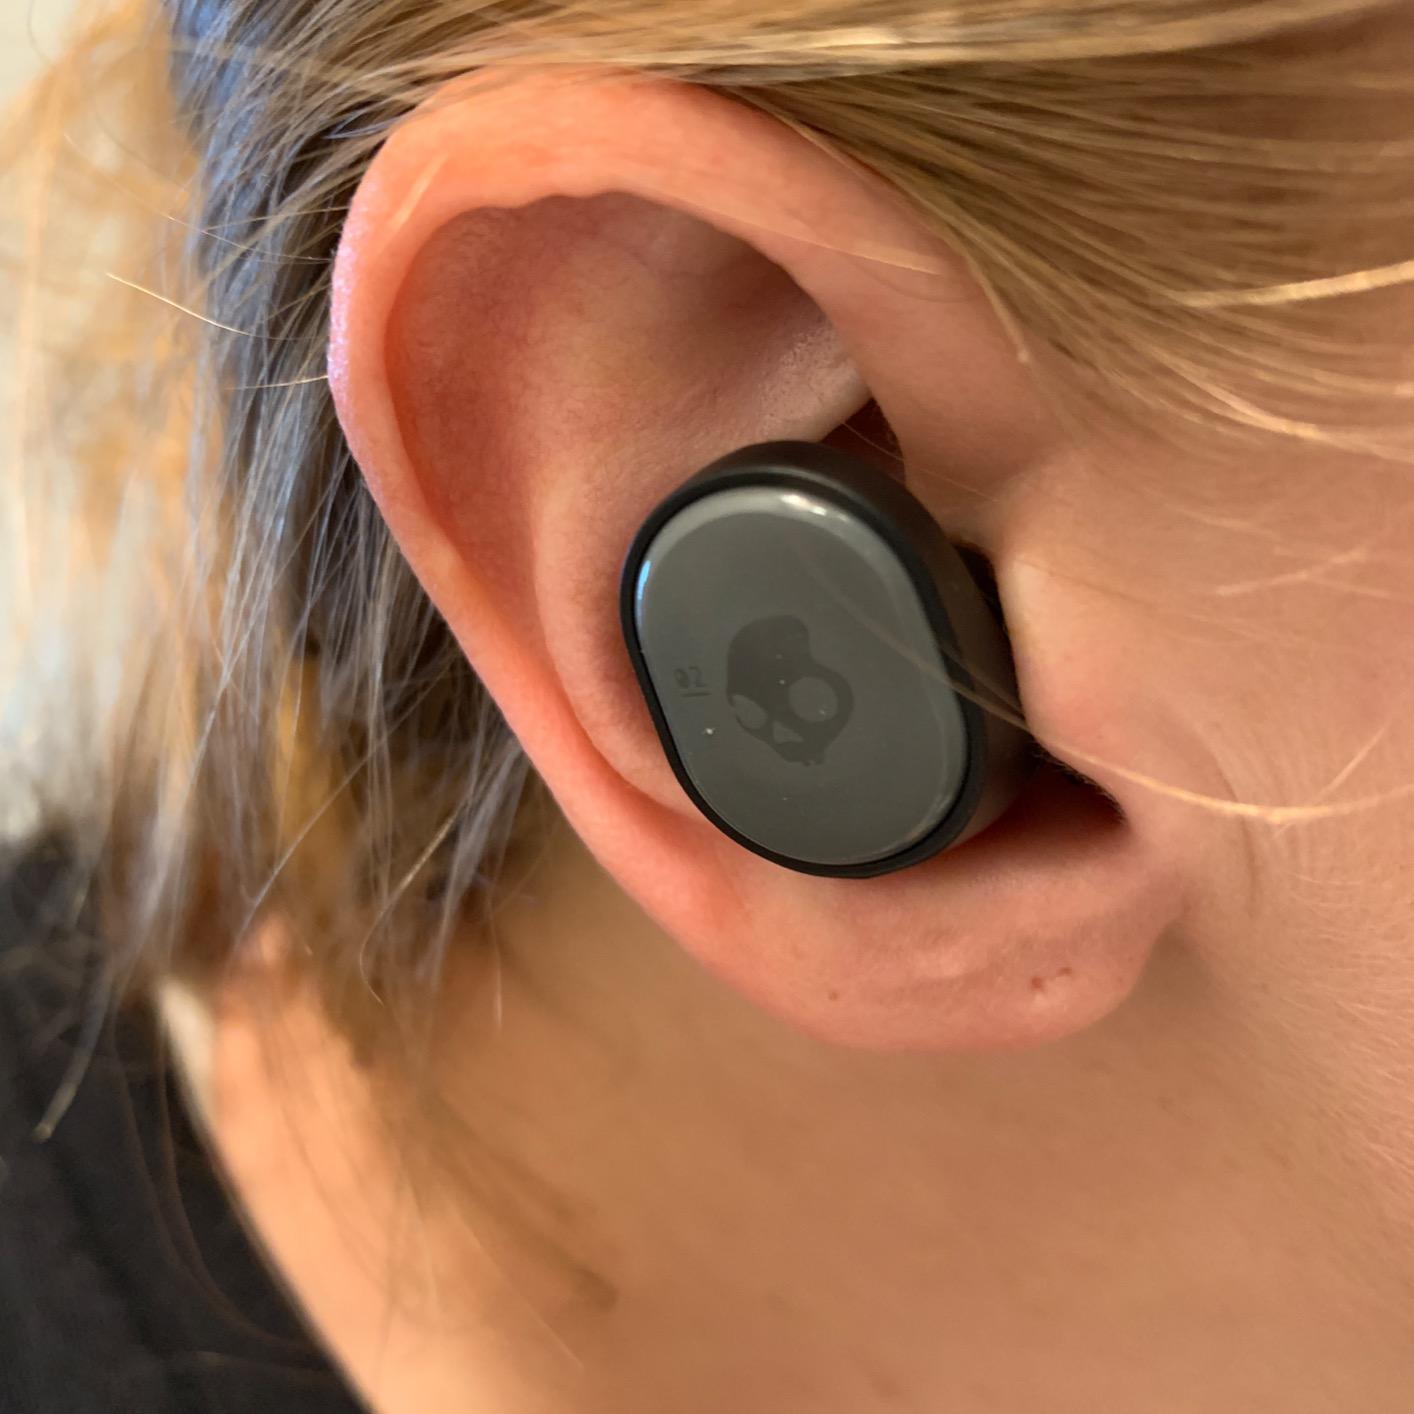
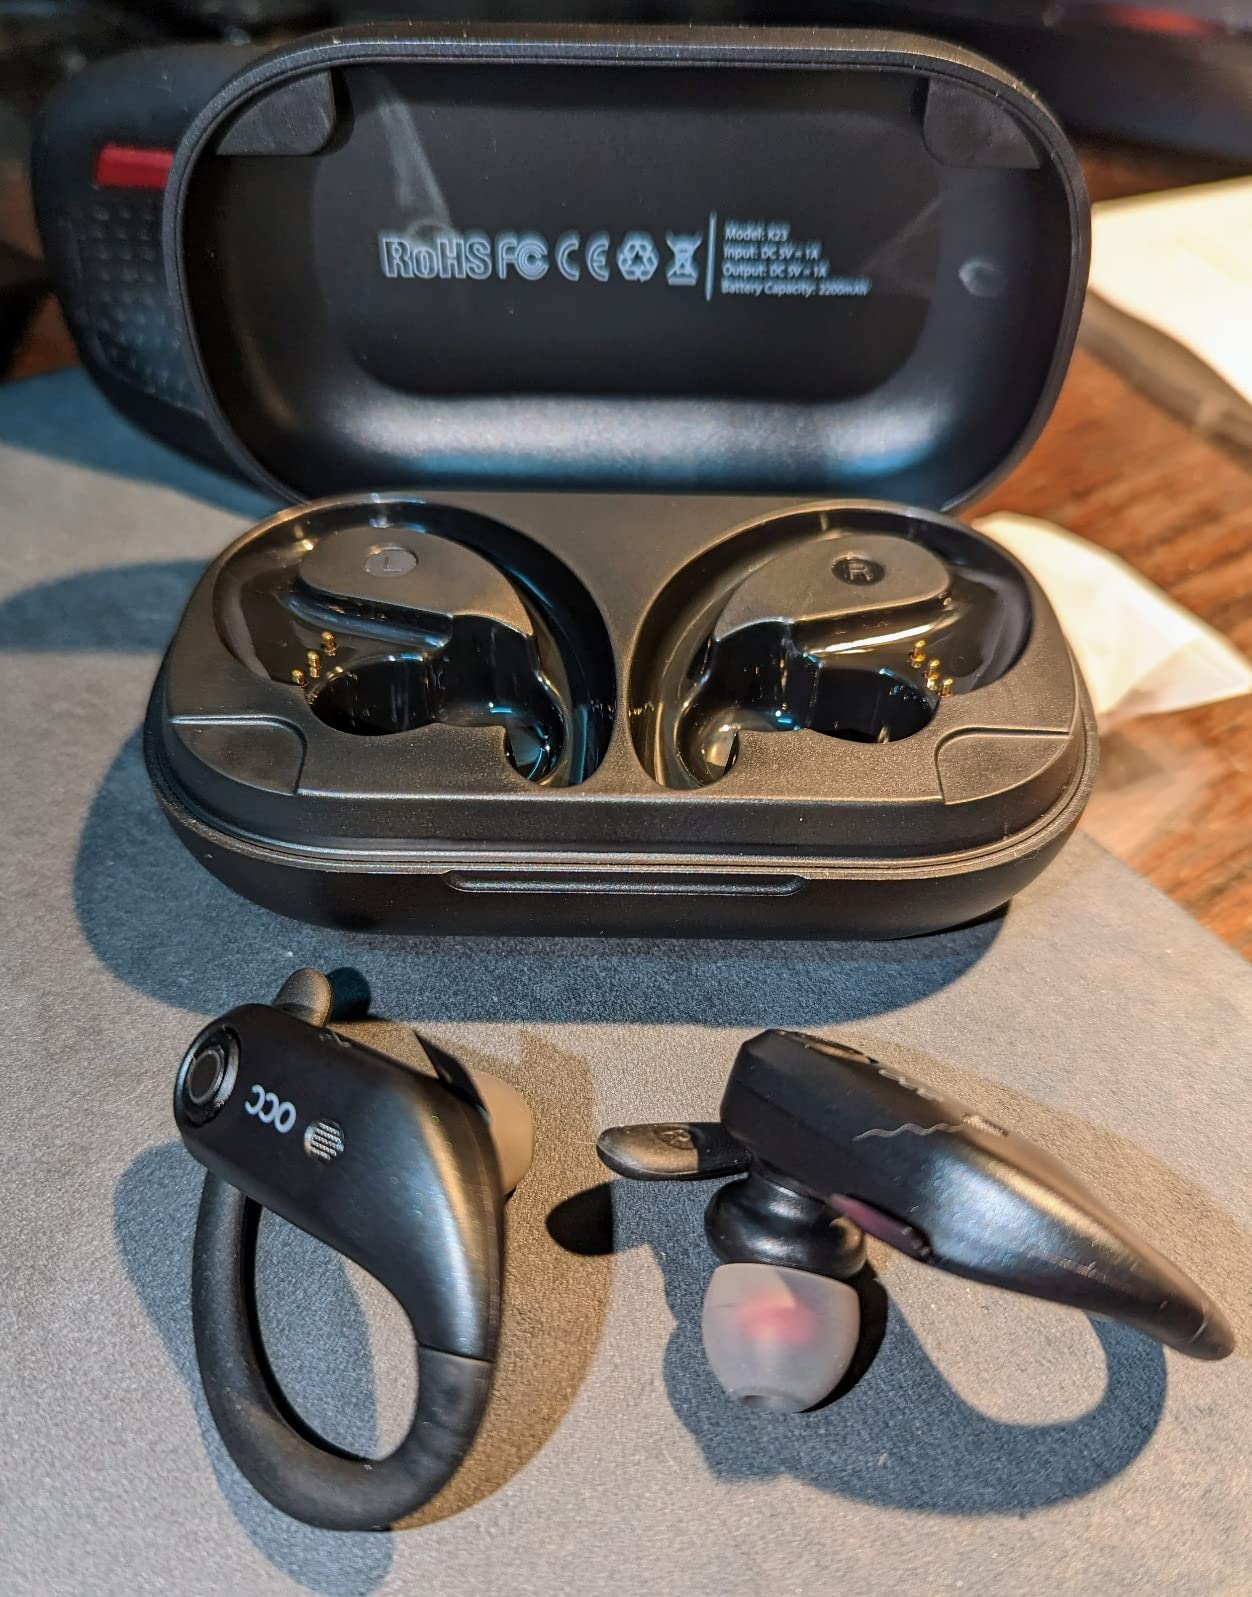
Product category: earbuds
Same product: no